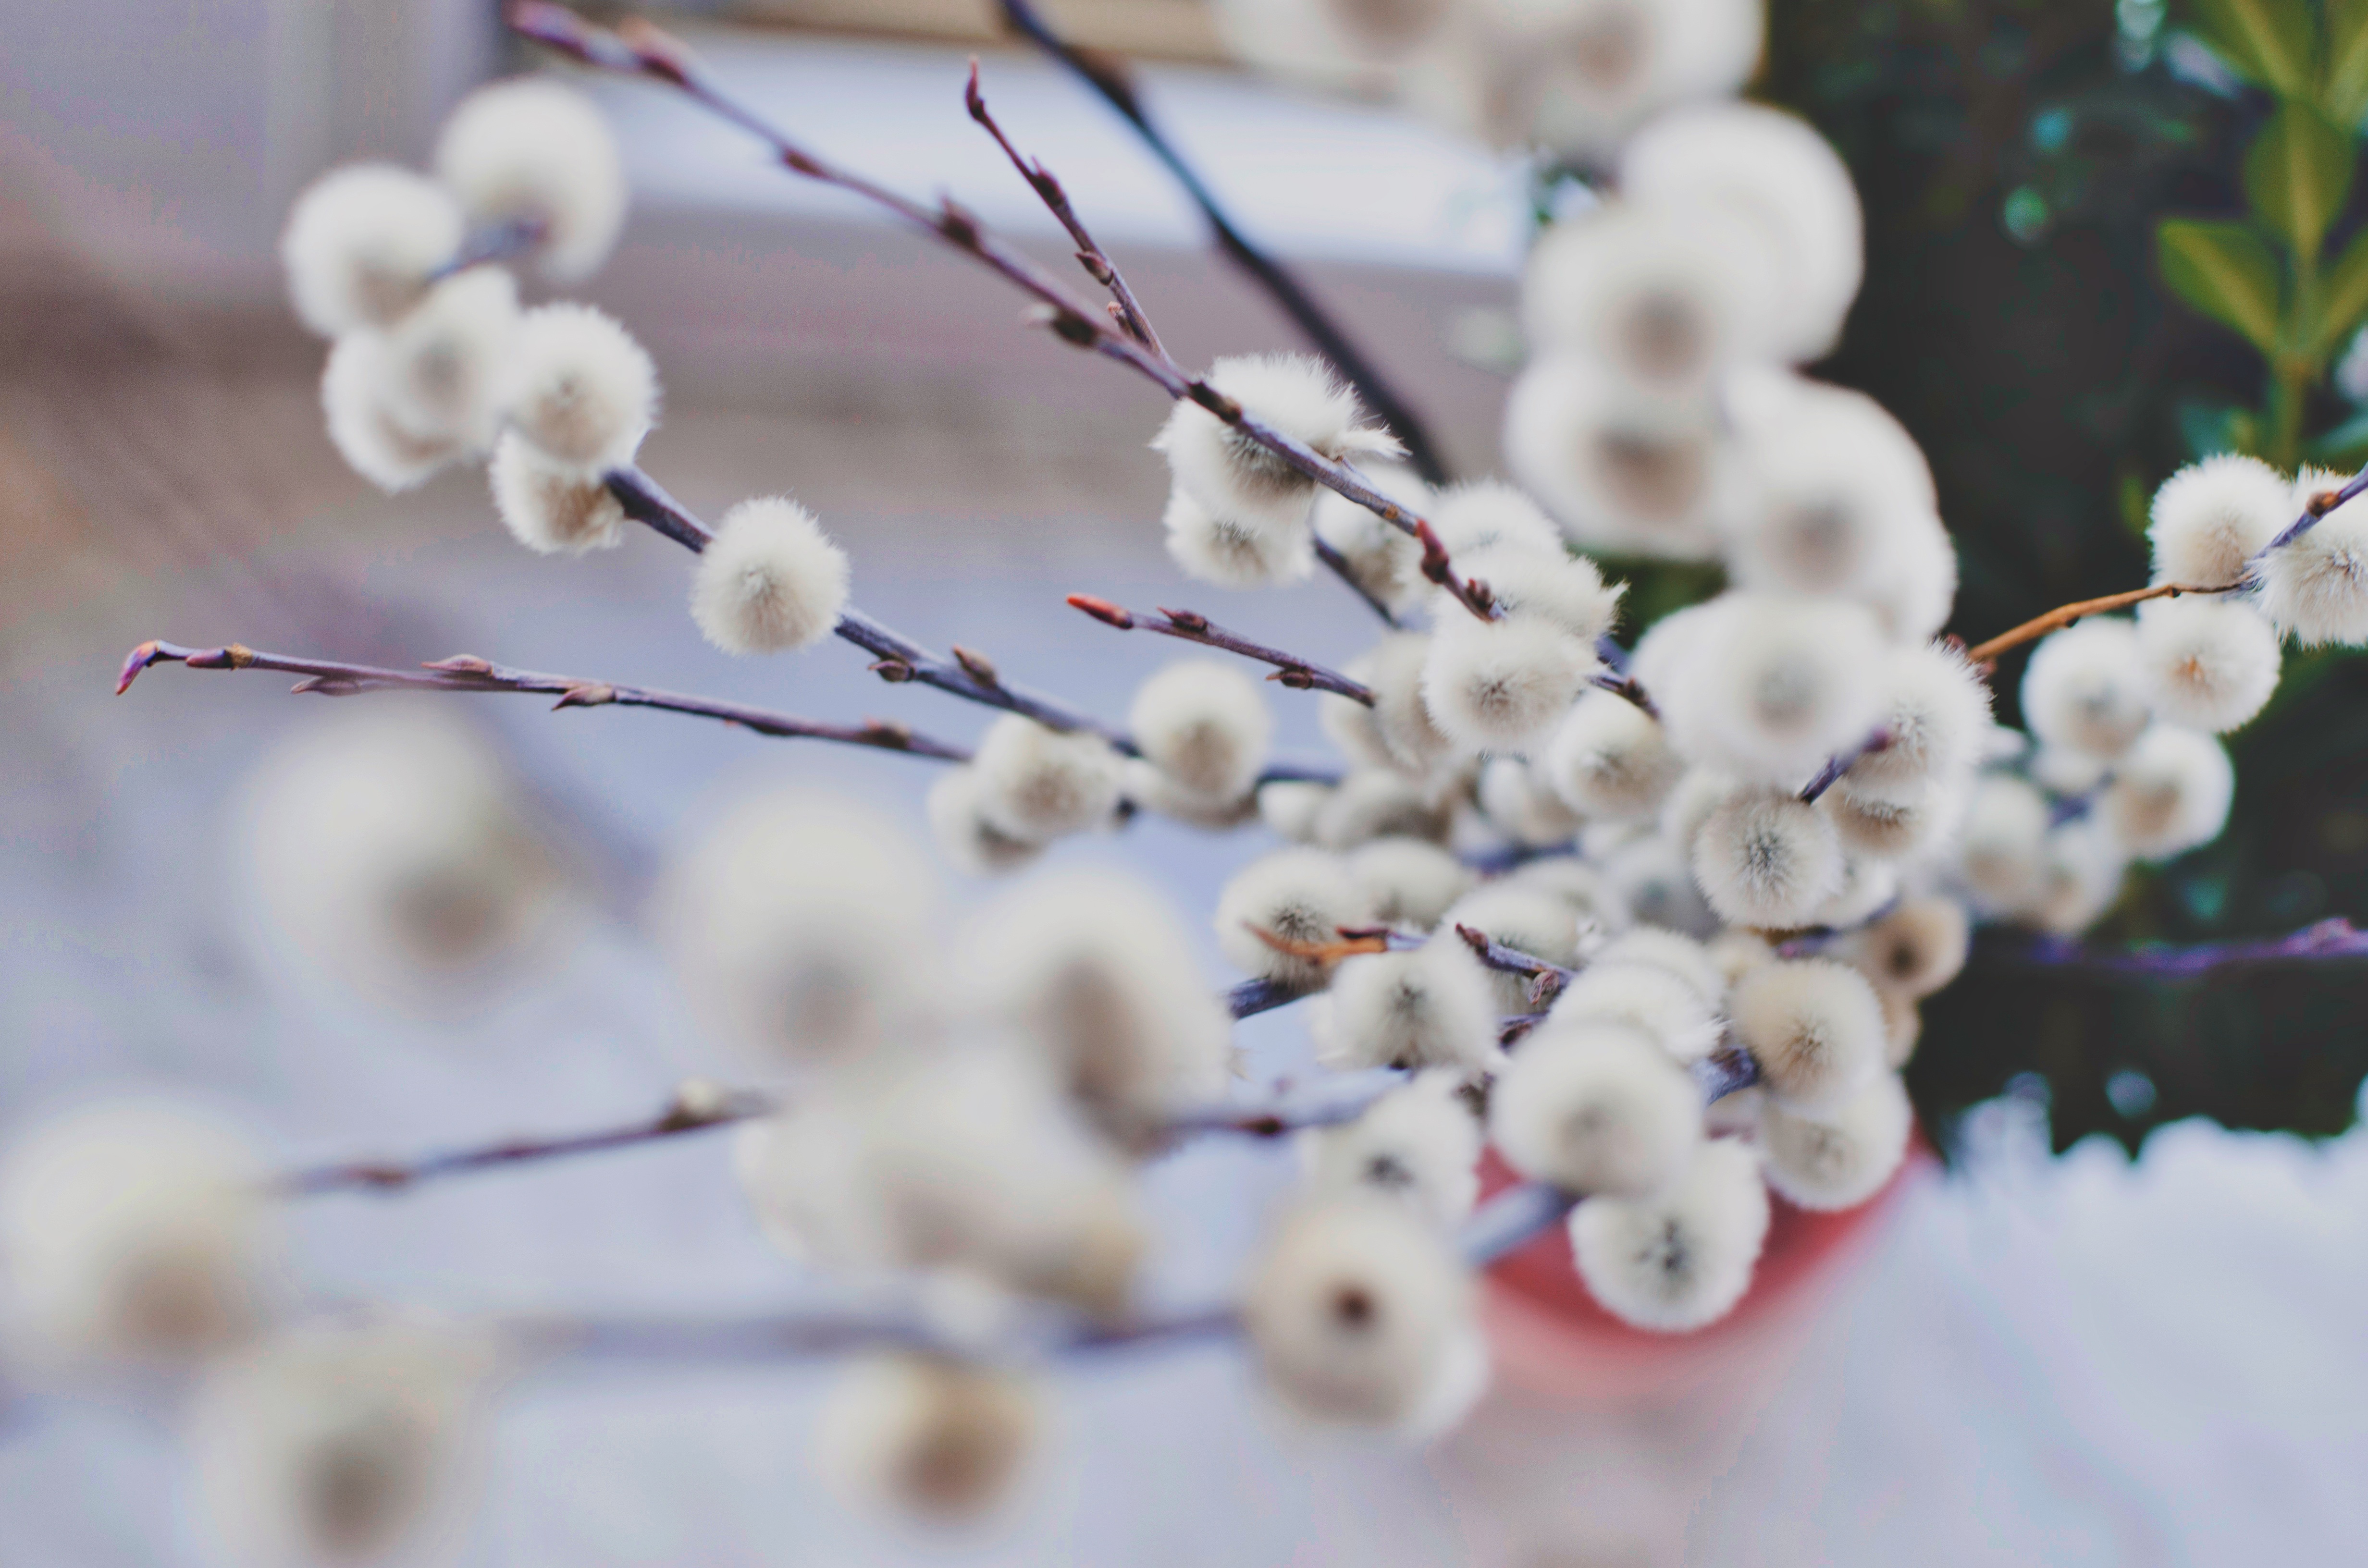
branch, blossom, plant, fruit, flower, petal, food, spring, produce, flora, season, cherry blossom, twig, close up, macro photography